Social Impact Incentives

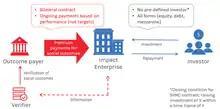
The SIINC Model

SIINC was co-created by Roots of Impact and the Swiss Agency for Development and Cooperation in 2016 by exploring how to adapt pay-for-success models like impact bonds for market-based organizations. The Swiss Agency for Development and Cooperation funded a pilot program in Latin America and the Caribbean which launched in 2016, led by a collaborative with Roots of Impact, the Inter-American Development Bank, New Ventures, and Ashoka (non-profit organization).